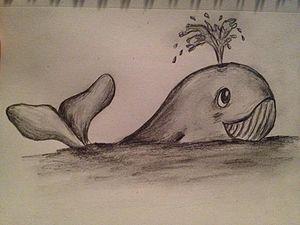
baleine
La modularité biologique est un concept de la biologie évolutive du développement : de petits modules, sous-unités de l’organisme, qui fonctionnent indépendamment les uns des autres, permettent une structure et une logique chez l'organisme fonctionnel, par le biais de la communication intermodule. Ainsi ils interagissent pour former un tout fonctionnel qui peut évoluer et se développer. Ceci vaut aussi à l'échelle d'une métapopulation.